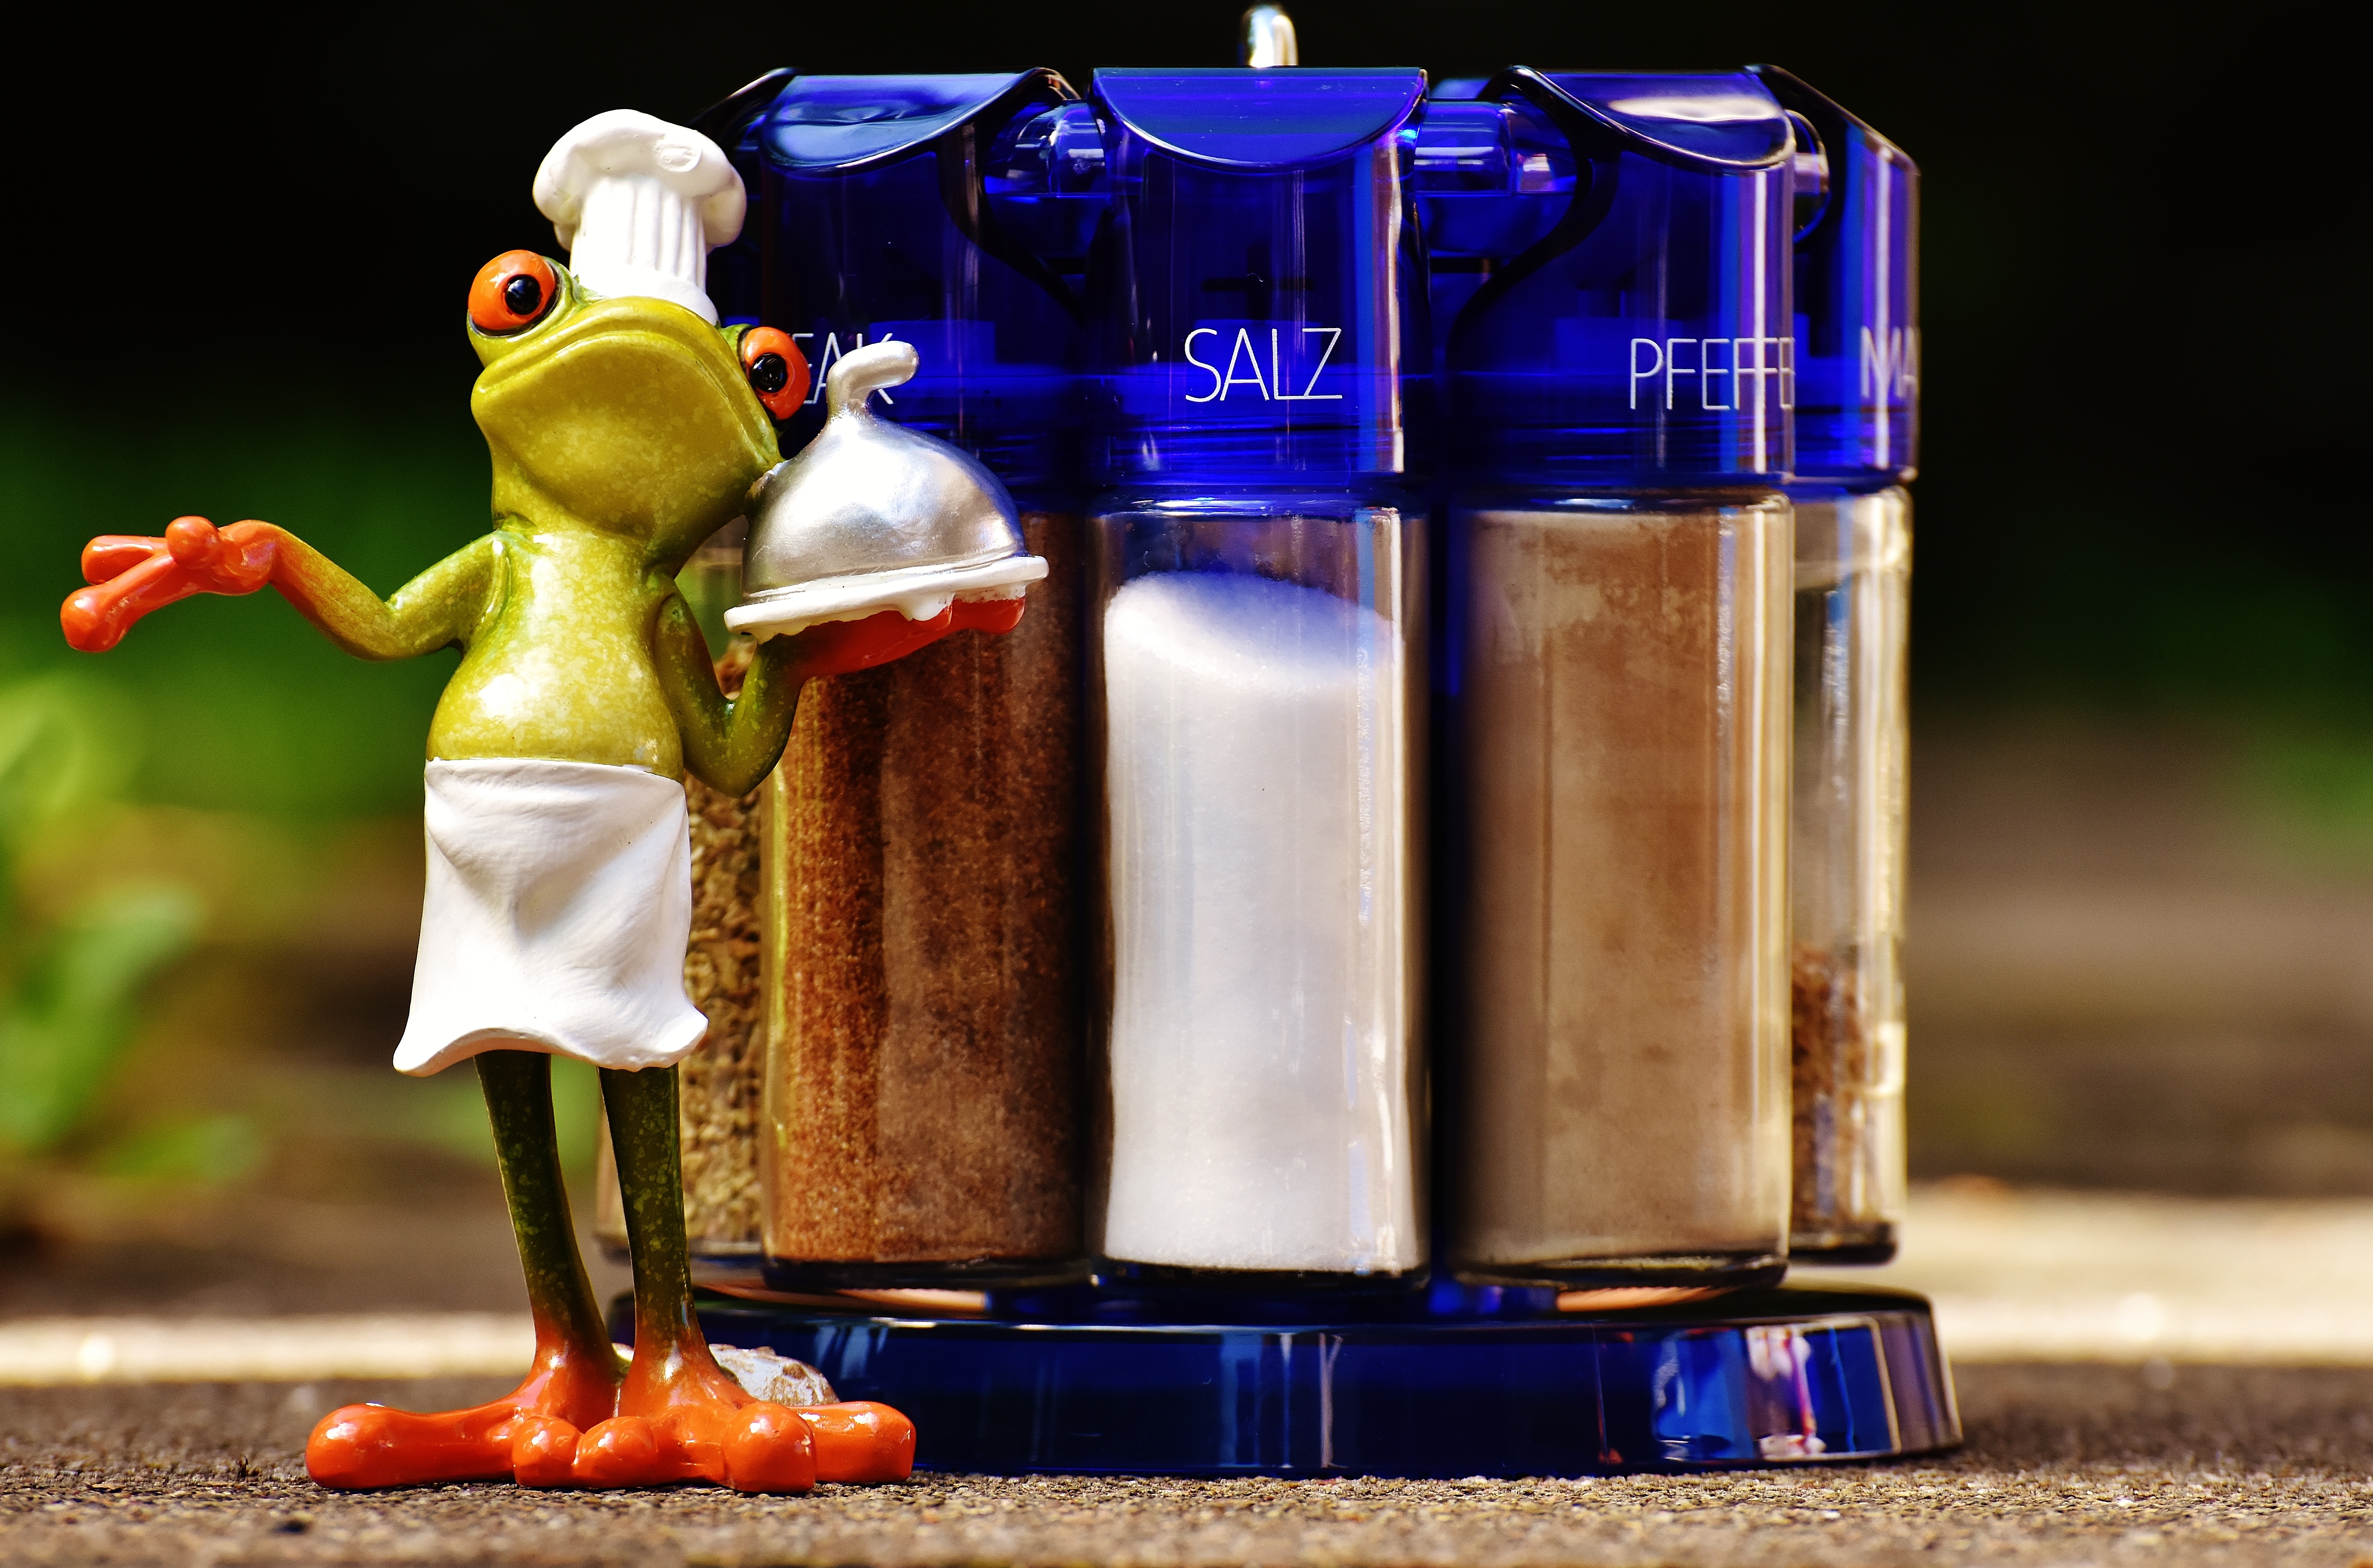
cute, cooking, ingredient, color, kitchen, drink, frog, eat, toy, preparation, cook, figure, spices, funny, frogs